Minnesota State Lottery

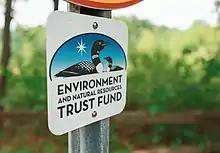
Sign of an Environment and Natural Resources Trust Fund site in Inver Grove Heights in 2018

By Minnesota Statute, lottery revenue is paid out towards prizes, administrative expenses, and retailers, and the remaining portion is split between a wildlife and environment trust fund and the state's general fund.